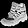
Label: Ankle boot